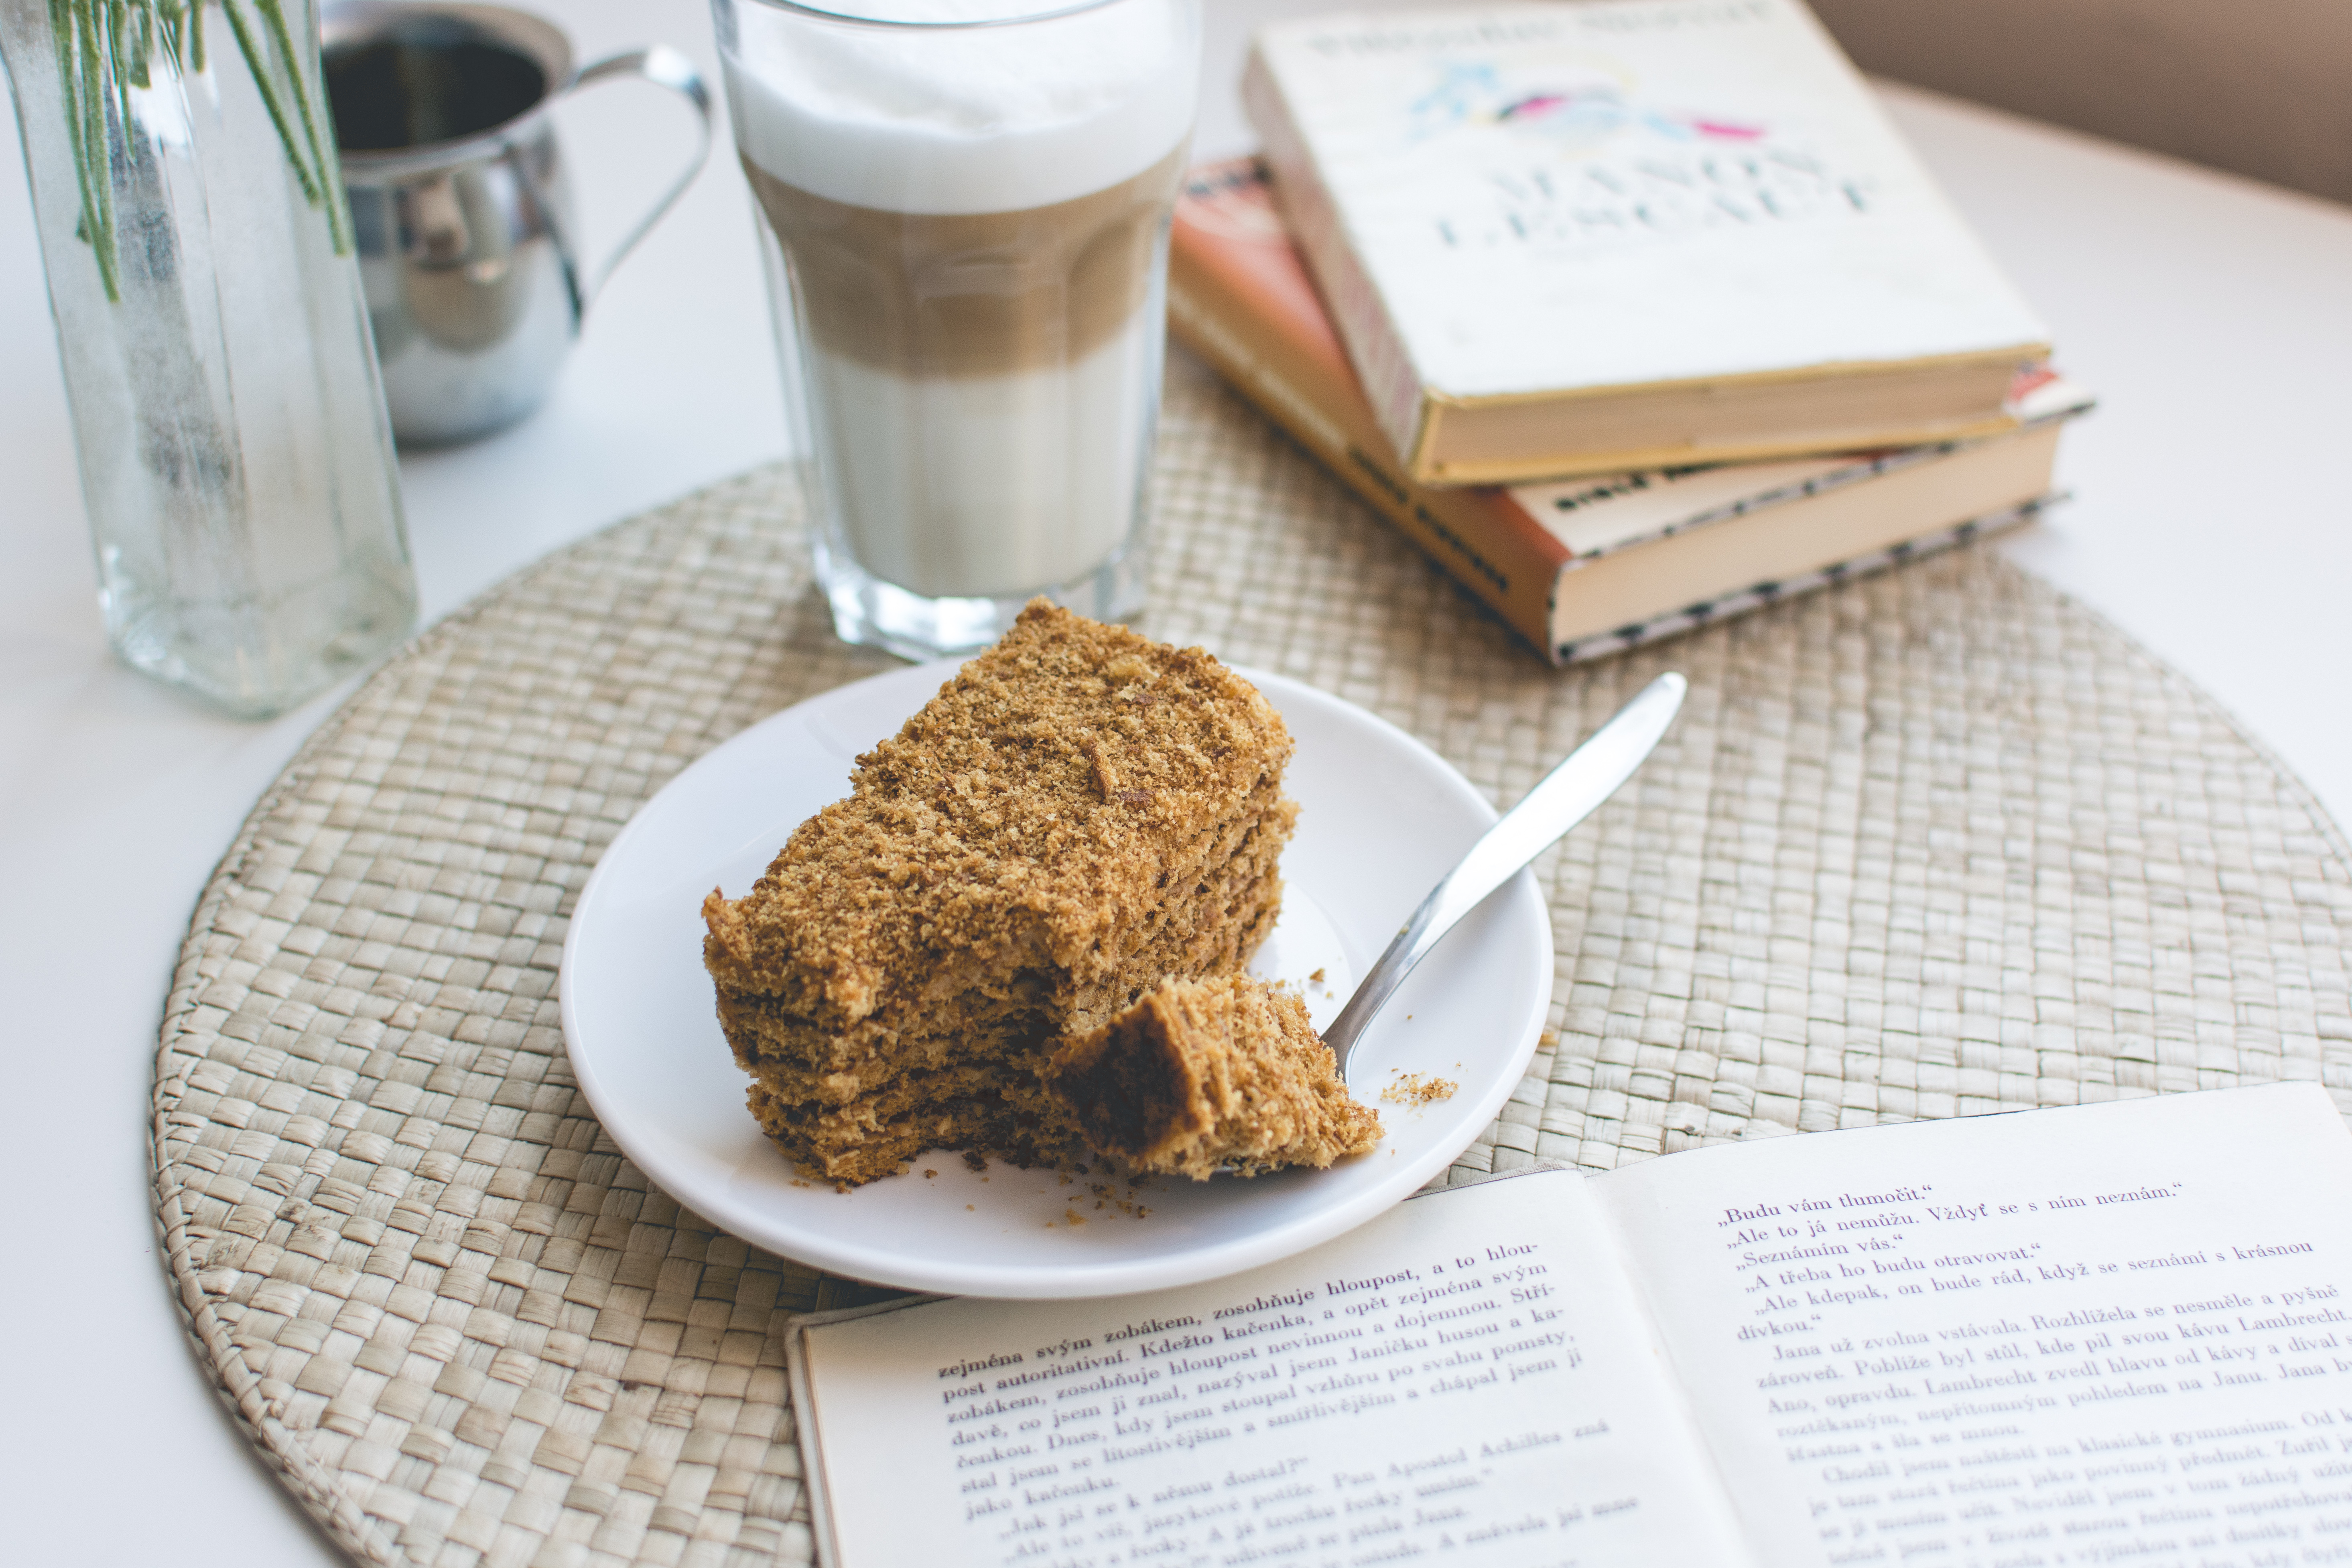
food, dish, cuisine, ingredient, Muscovado, breakfast, gluten, recipe, meal, snack